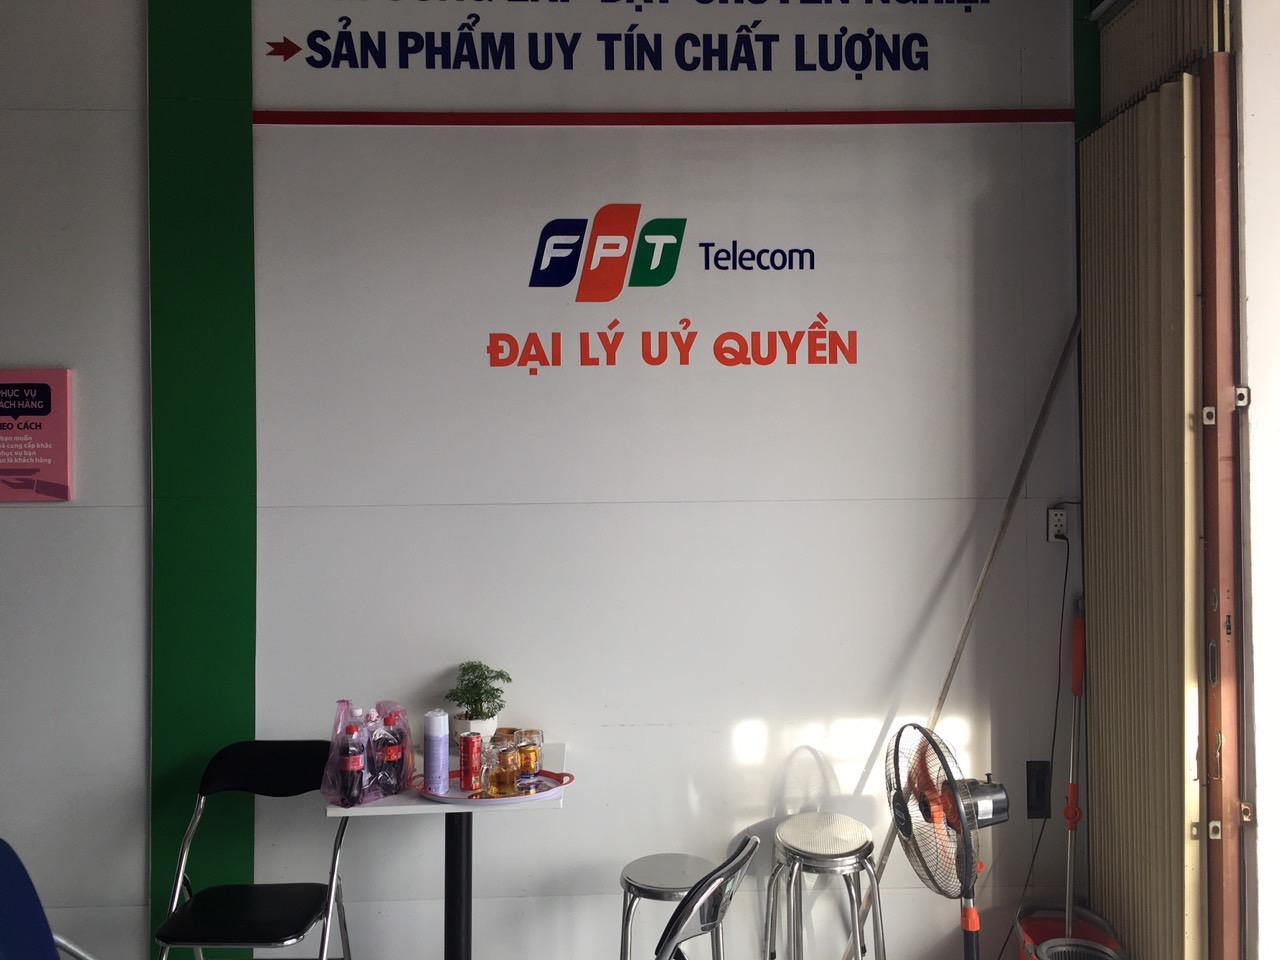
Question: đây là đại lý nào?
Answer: đại lý ủy quyền fpt